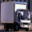
Label: truck